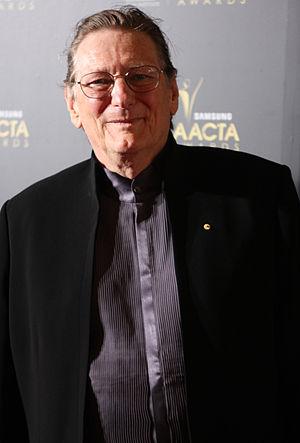
Fred Schepisi, né le 26 décembre 1939 à Richmond, dans la banlieue de Melbourne, est un producteur, réalisateur et scénariste australien.